Family planning in India

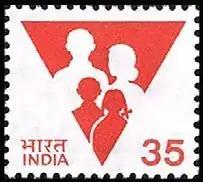
Family planning stamp of India with the red triangle, 1987

Women in India are not being fully educated on contraception usage and what they are putting in their bodies. From 2005 to 2006 data was collected to indicate only 15.6% of women using contraception in India were informed of "all" their options and "what" those options actually do. Contraceptive usage has been rising gradually in India. In 1970, 13% of married women used modern contraceptive methods, which rose to 35% by 1997 and 48% by 2009.